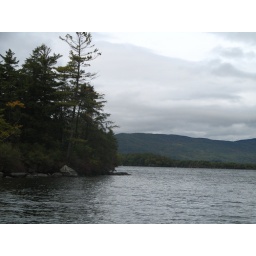
Squam lake by boat